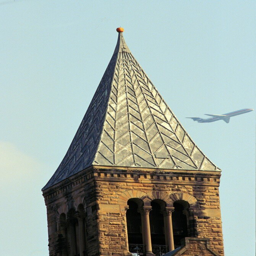
the pumpkin on the tower .